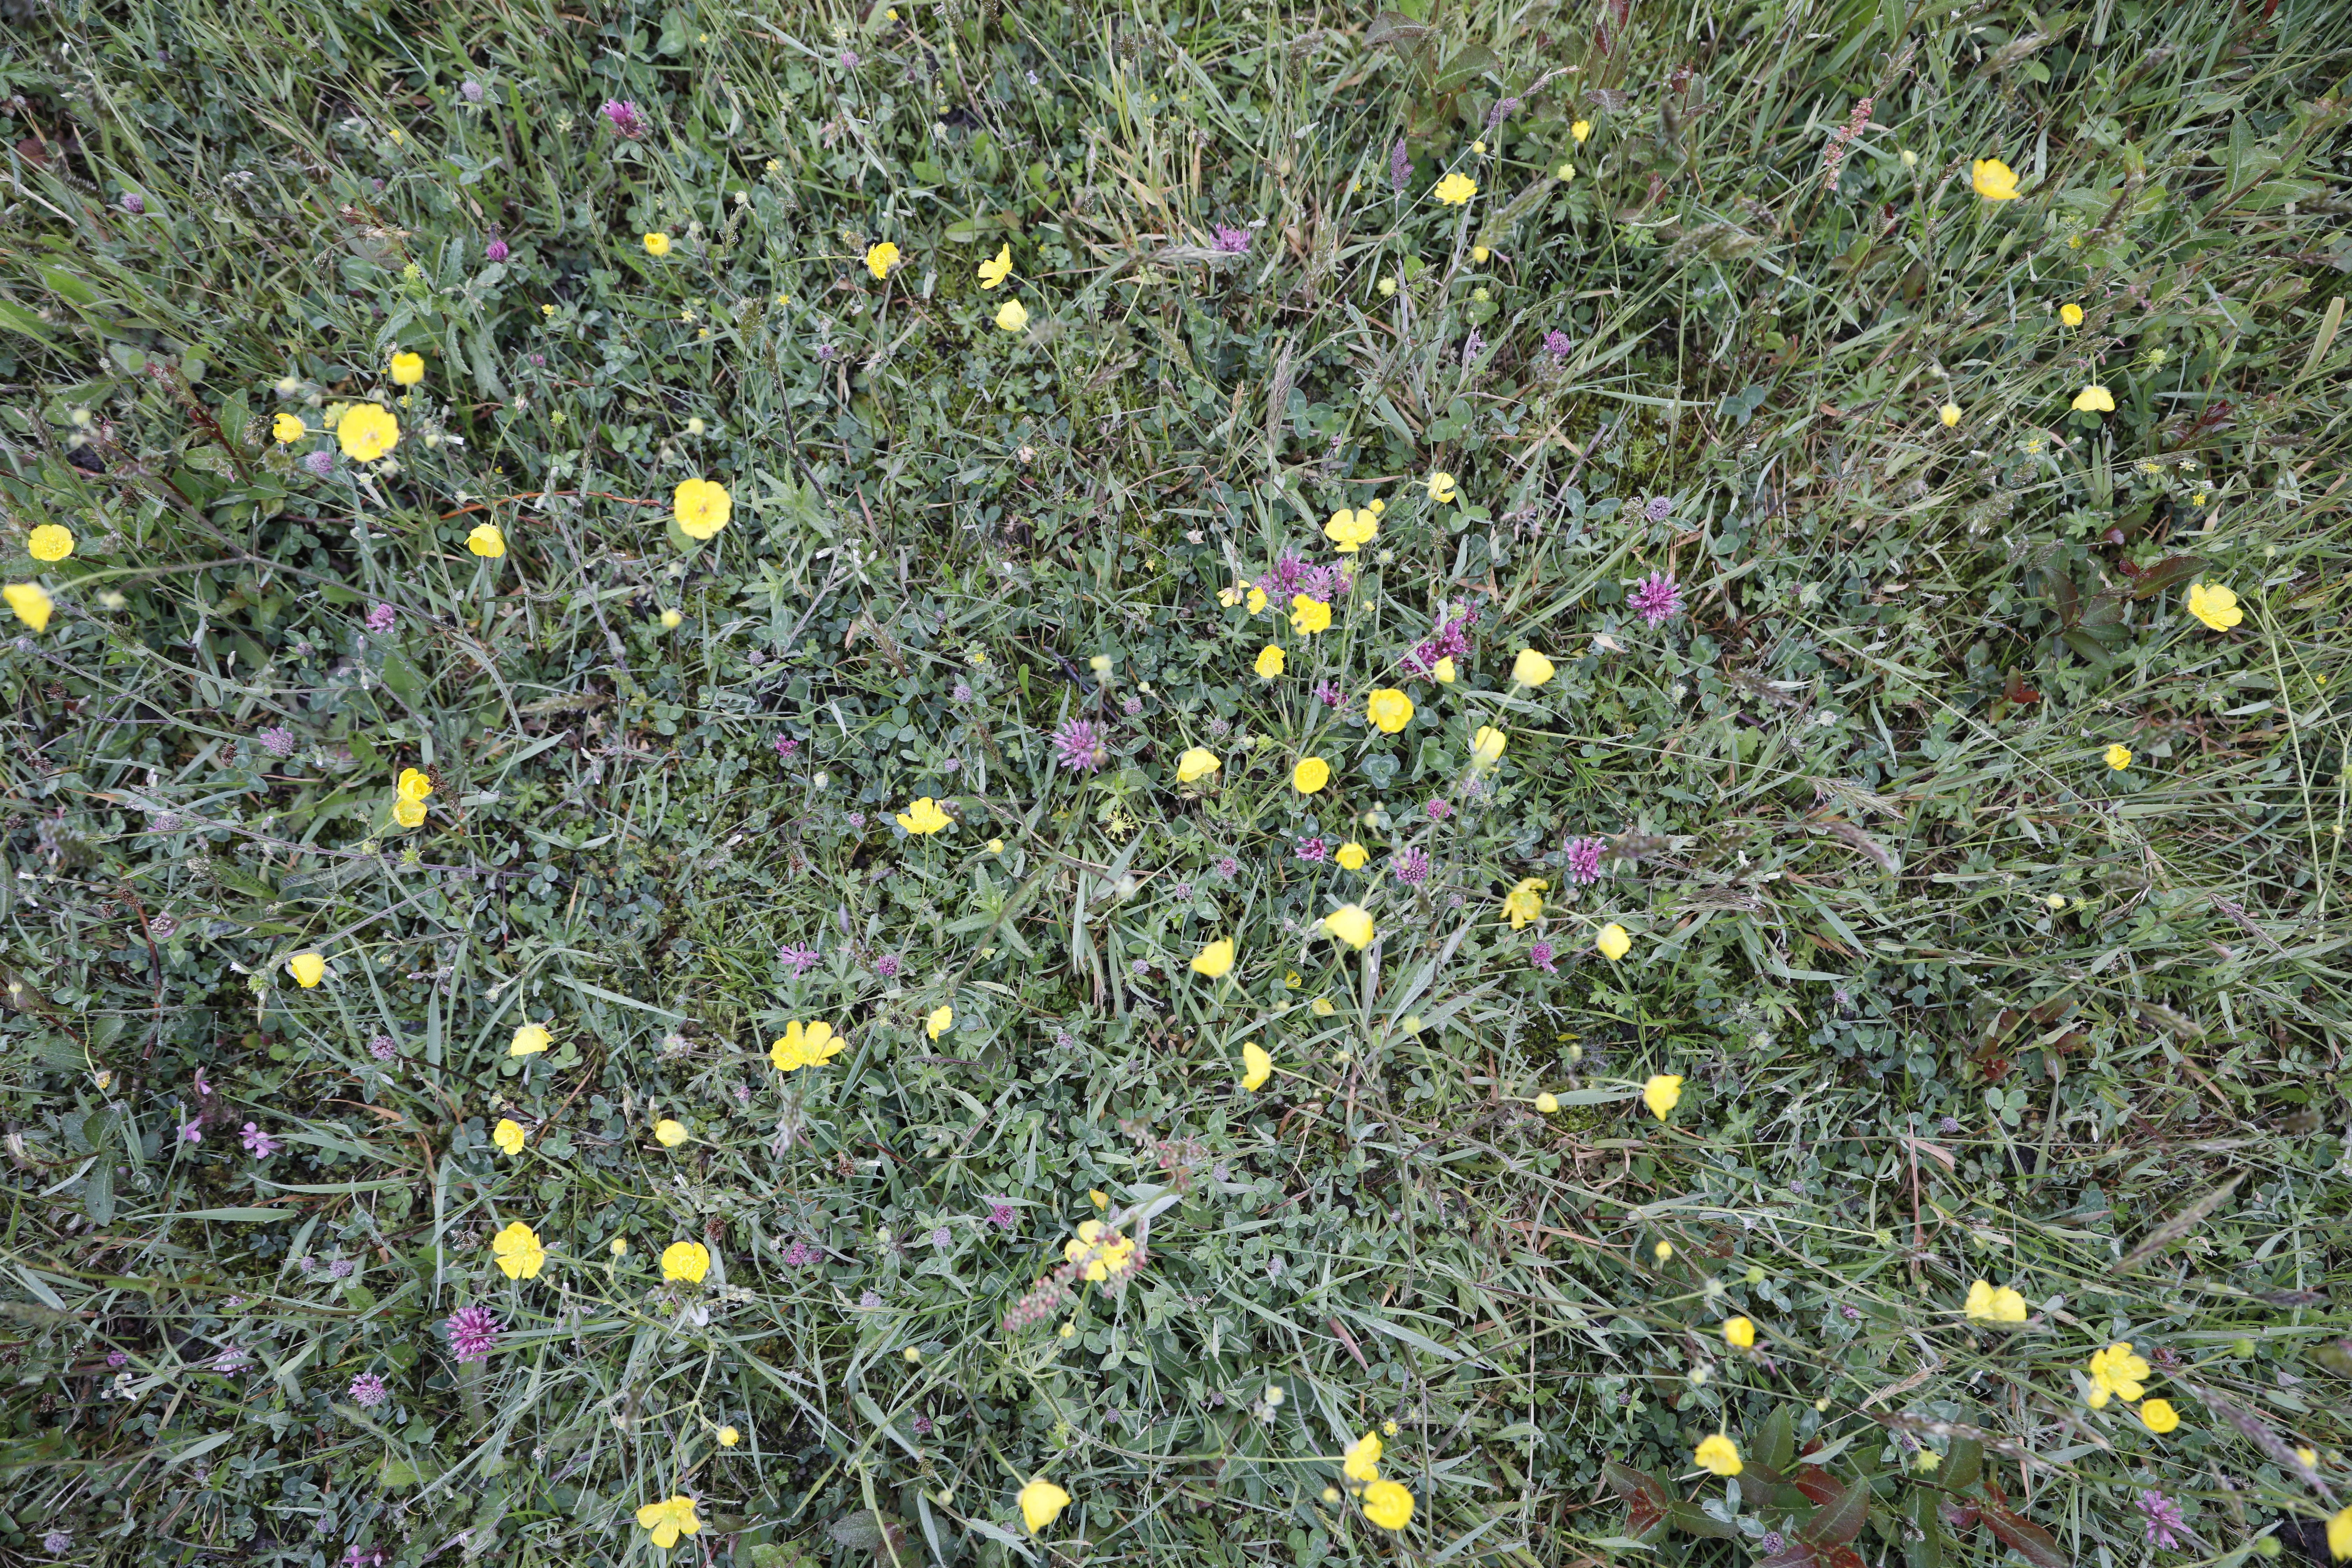
Plant species: Pedicularis sylvatica, Trifolium pratense, Buttercup * (aggregate)